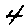
Label: 4